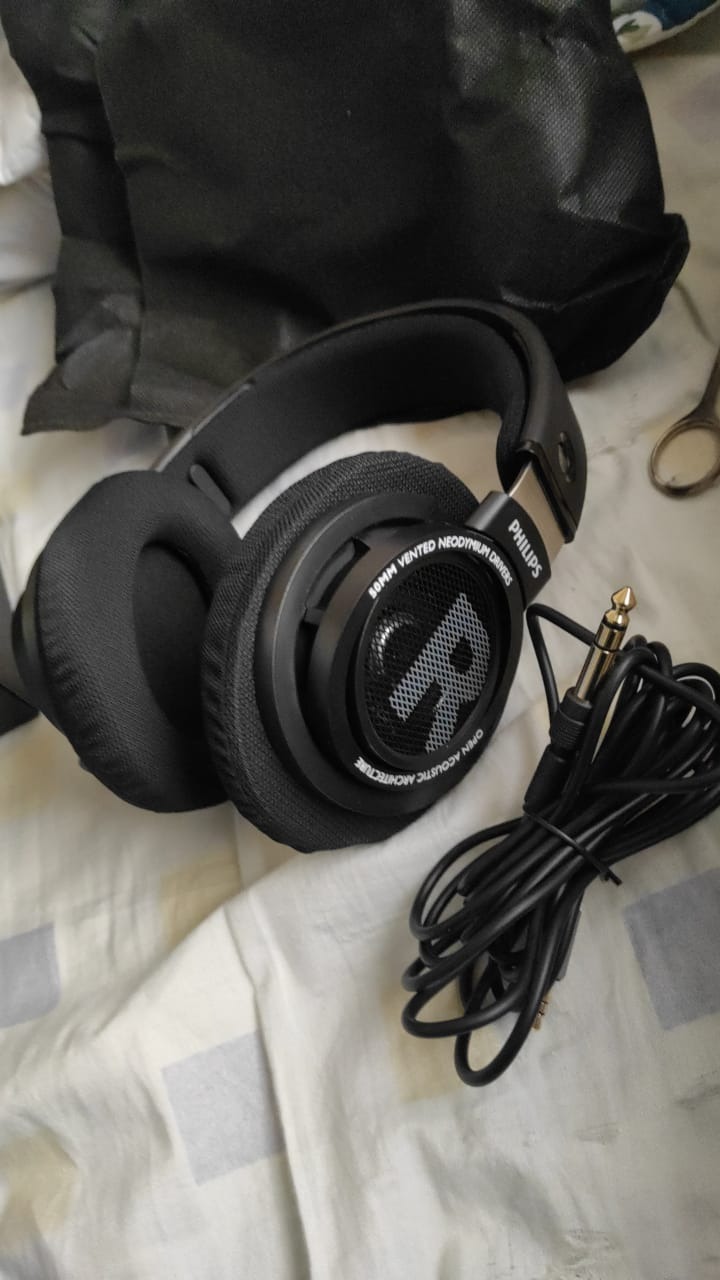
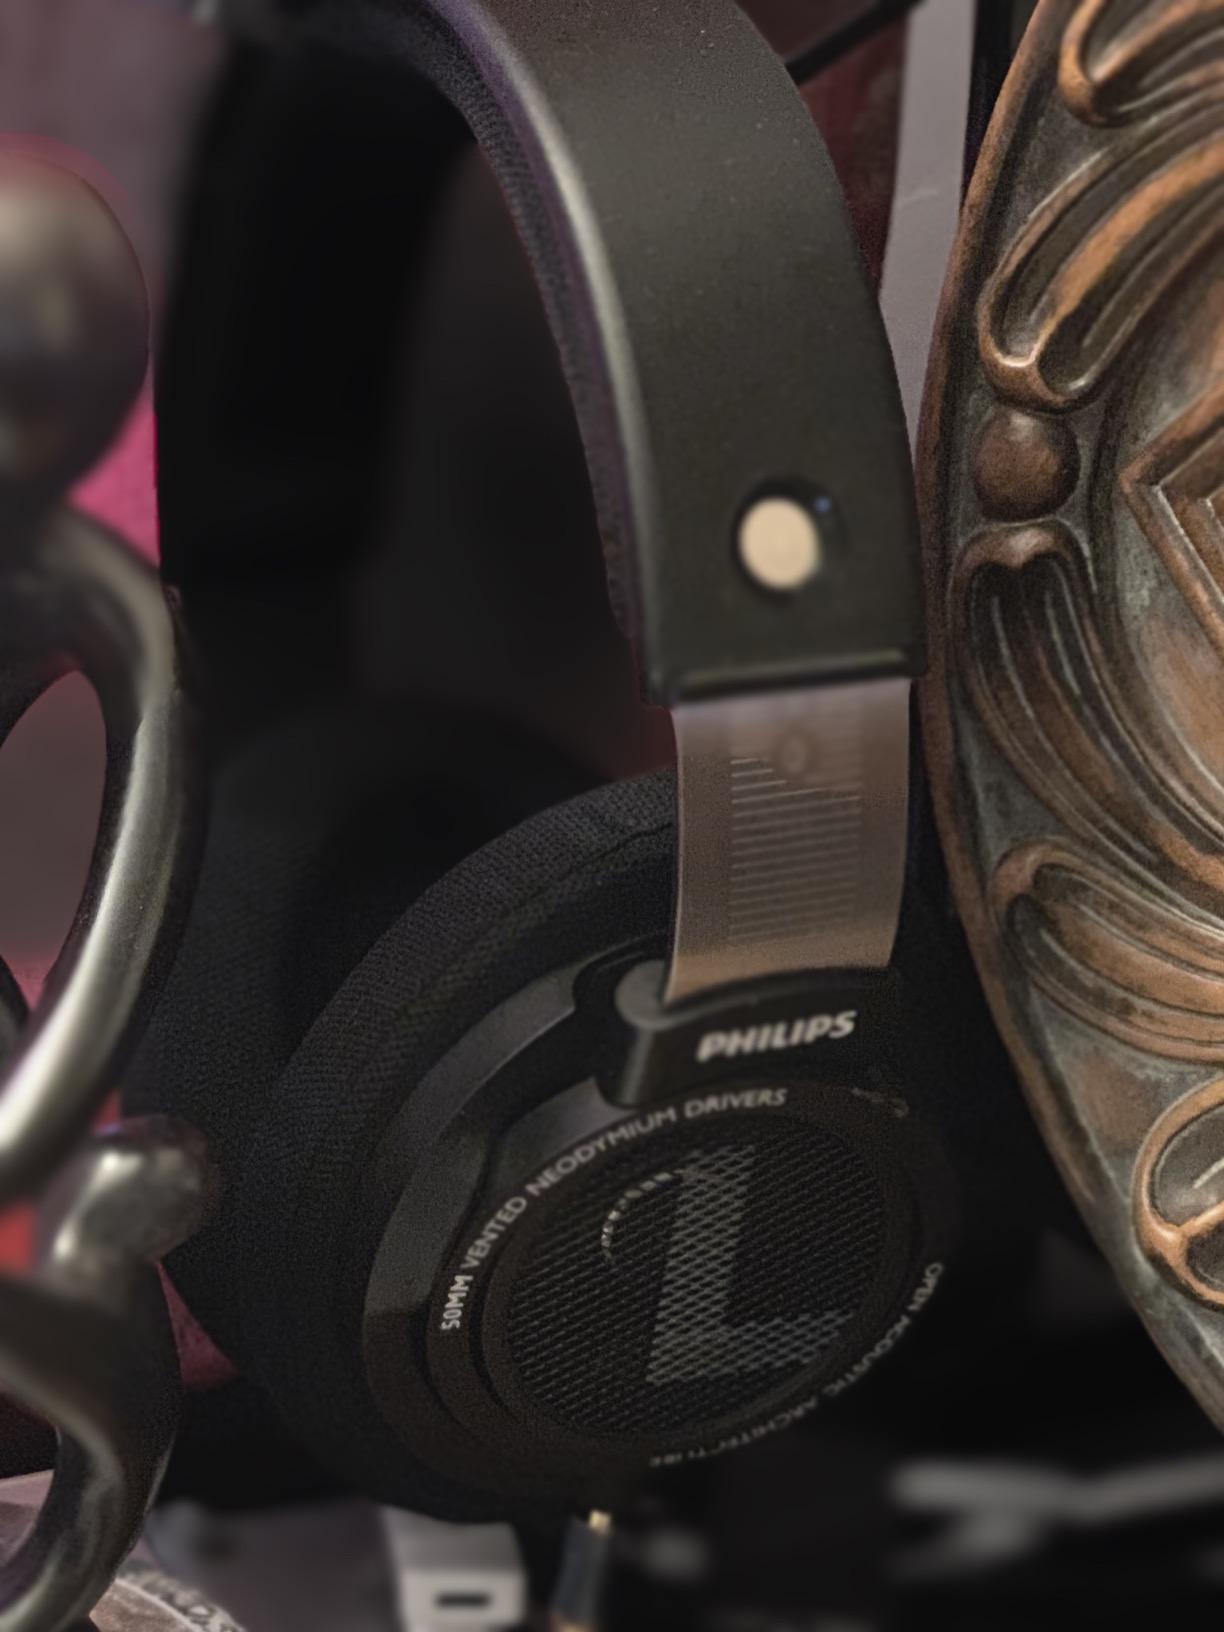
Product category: headphones
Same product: yes